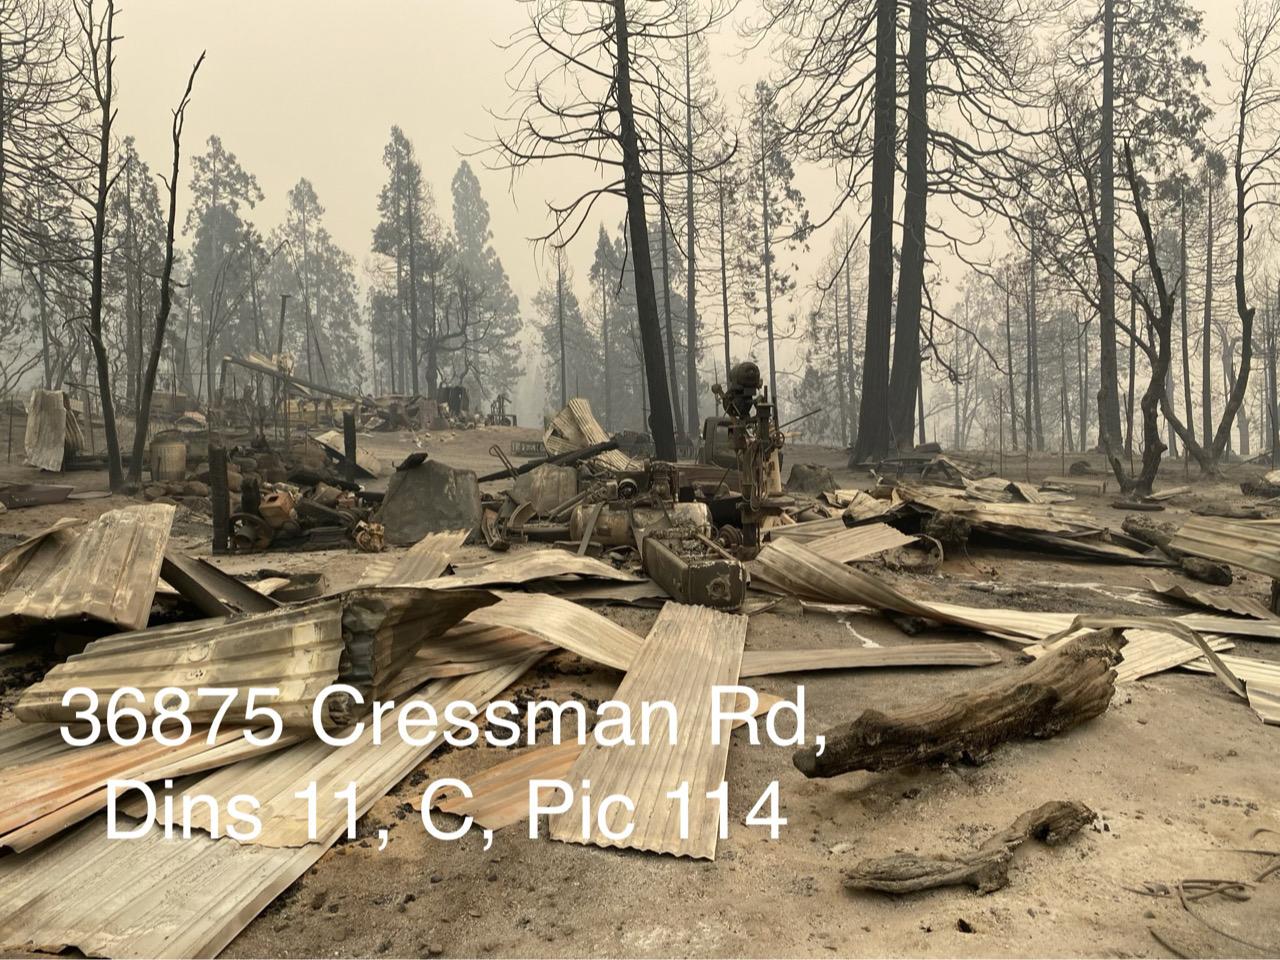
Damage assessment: destroyed